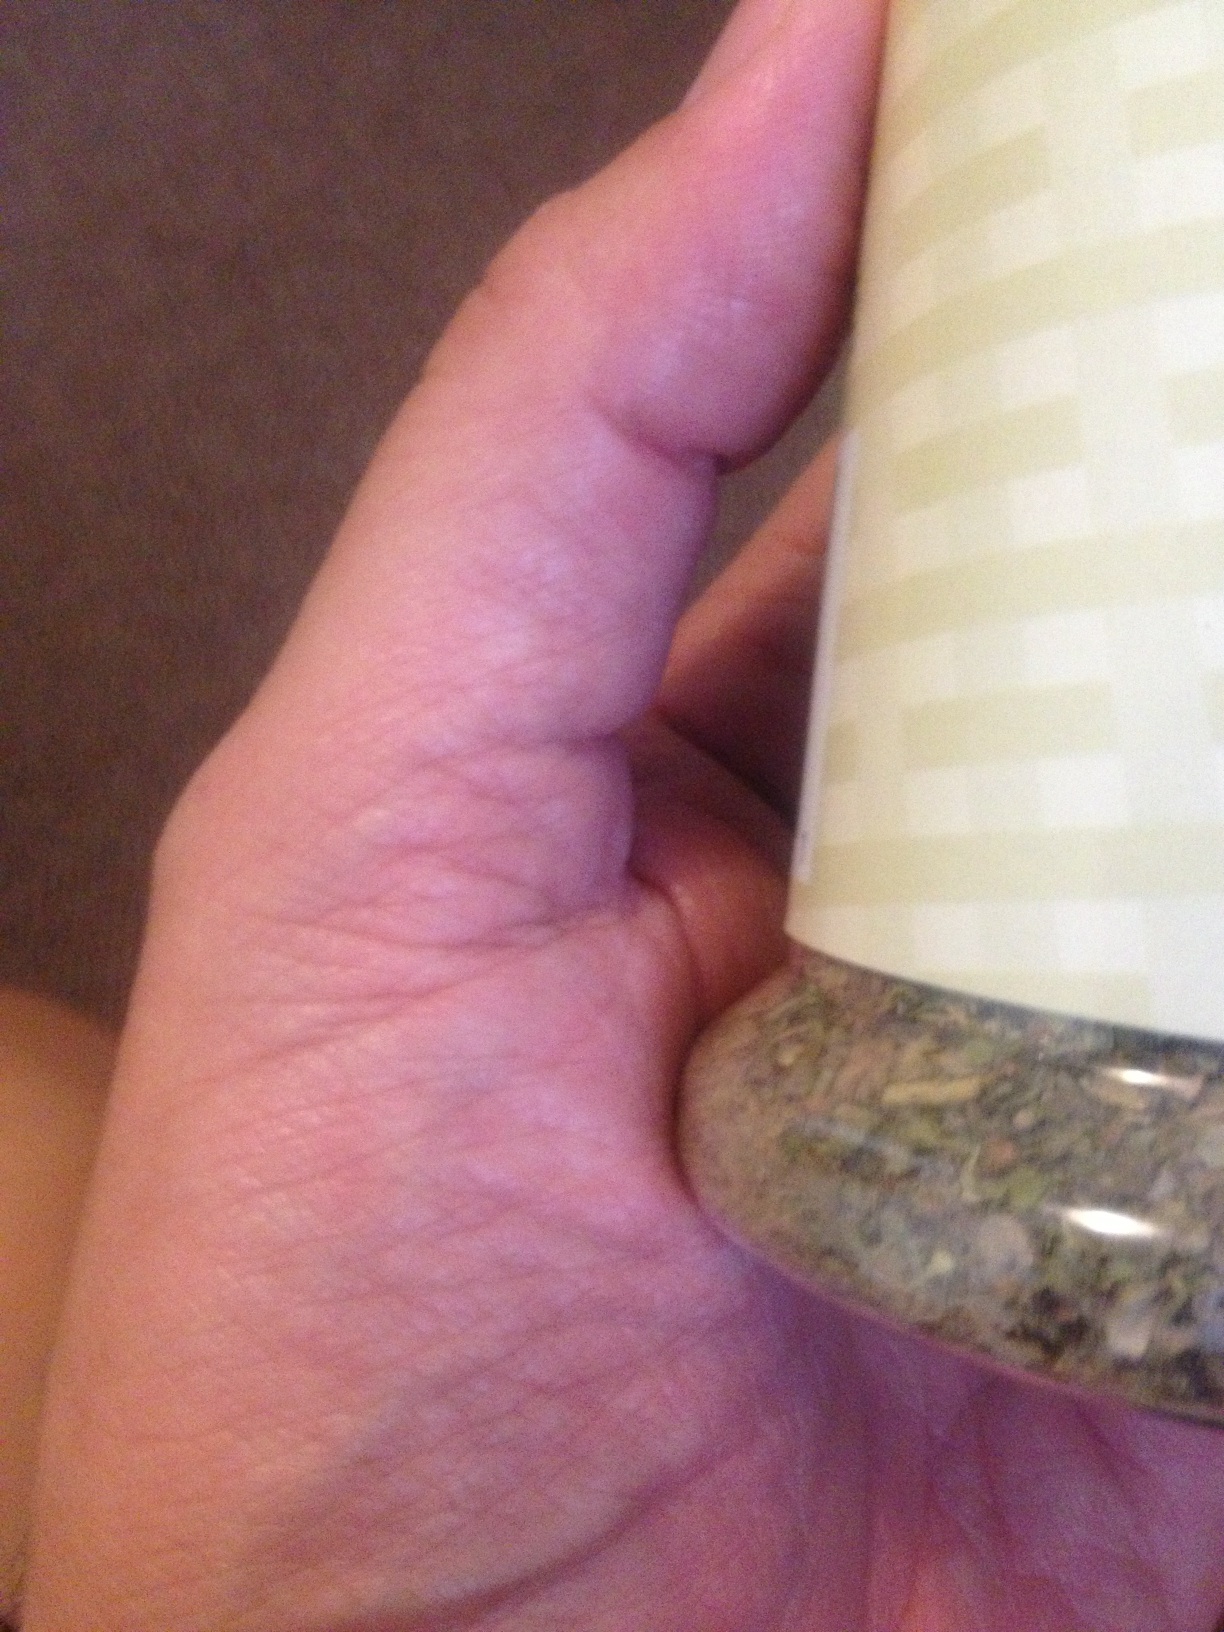Question: What spice is this?
Answer: unanswerable